Reed Sorenson

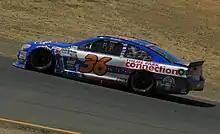
Sorenson's No. 36 at Sonoma Raceway in 2014

In February 2014, Sorenson announced that he would be running his first full Sprint Cup Series schedule since 2009, driving the No. 36 Chevrolet for Tommy Baldwin Racing, replacing J. J. Yeley. Veteran crew chief Todd Parrott was brought in to work with Sorenson. After struggling with limited sponsorship in the beginning of the year, the team came around during the second half of the season with additional sponsorship, recording five Top 25's and ten Top 30's in the final sixteen events of the season, with a high of 14th at Talladega. The team finished with an average finish of 29th.